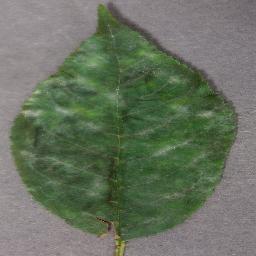
Label: Cherry___Powdery_mildew